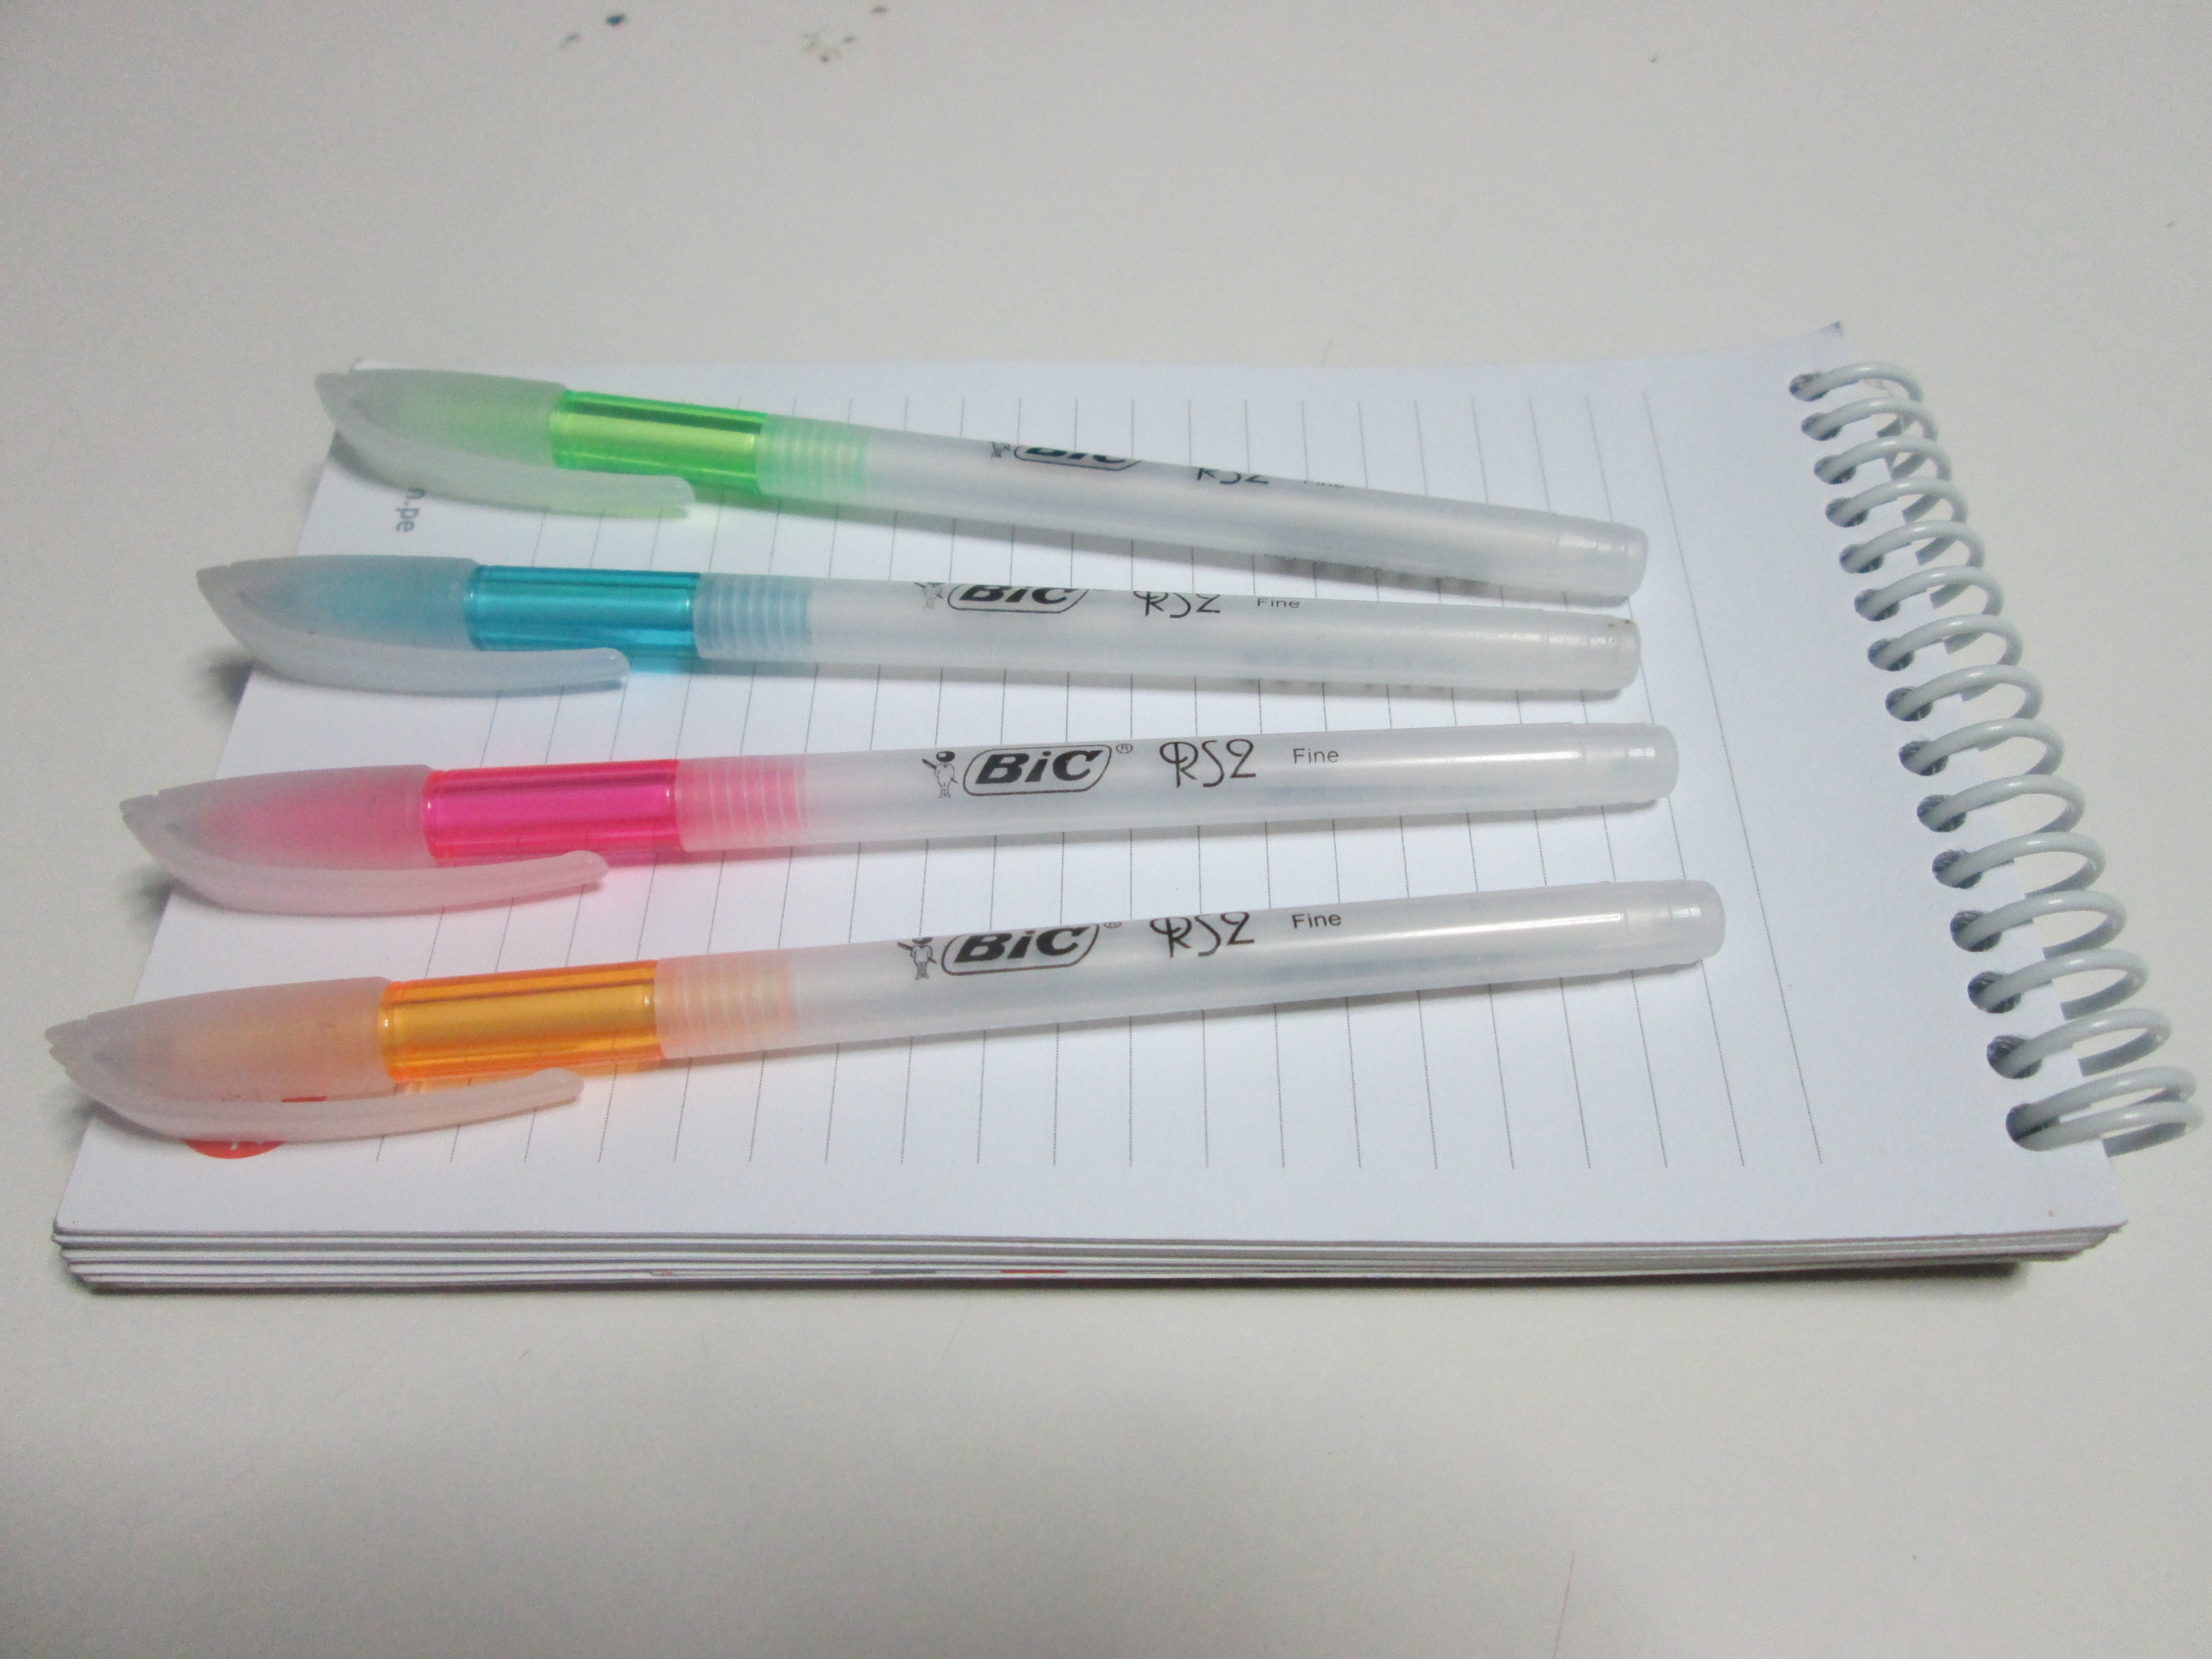
plastic, pen, writing implement, office supplies